Masato Sakai (swimmer)

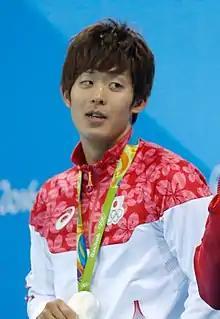
Sakai at the 2016 Olympics

is a Japanese swimmer who specializes in the men's 200 metre butterfly. He won the silver medal in the men's 200 metre butterfly event at the 2016 Summer Olympics. Sakai was in 6th position at the 150 mark, and finished 0.04 seconds behind Michael Phelps.